De Rosa (bicycle company)

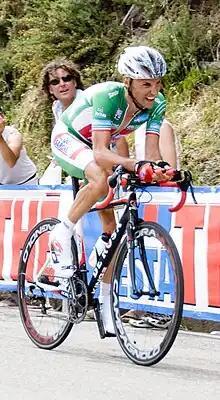
Stefano Garzelli on a De Rosa bicycle during the 2009 Giro d'Italia.

De Rosa Ugo & Figli Srl is an Italian bicycle manufacturer founded in 1953 by Ugo De Rosa in Milan. The company is known for producing high-quality road racing bicycles. It began as a small workshop and gained recognition in the 1950s and 1960s by supplying bicycles to professional cycling teams. In the 1970s, De Rosa collaborated with the Molteni team and rider Eddy Merckx, contributing to several major race victories.